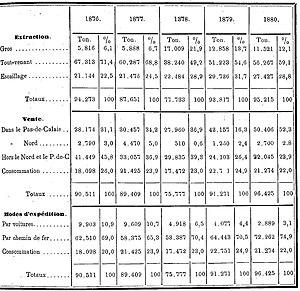
Renseignements sur la production de la Compagnie des Charbonnages de Réty, Ferques et Hardinghen de 1876 à 1880.
La Compagnie des charbonnages de Réty, Ferques et Hardinghen est une compagnie minière qui a exploité la houille dans le Boulonnais dans le bassin minier du Nord-Pas-de-Calais. Créée en 1871, elle reprend l'exploitation des fosses la Renaissance, la Providence et les Plaines, sur la concession auparavant exploitée par la Société de Fiennes, mais la société est fortement endettée et la production reste faible.